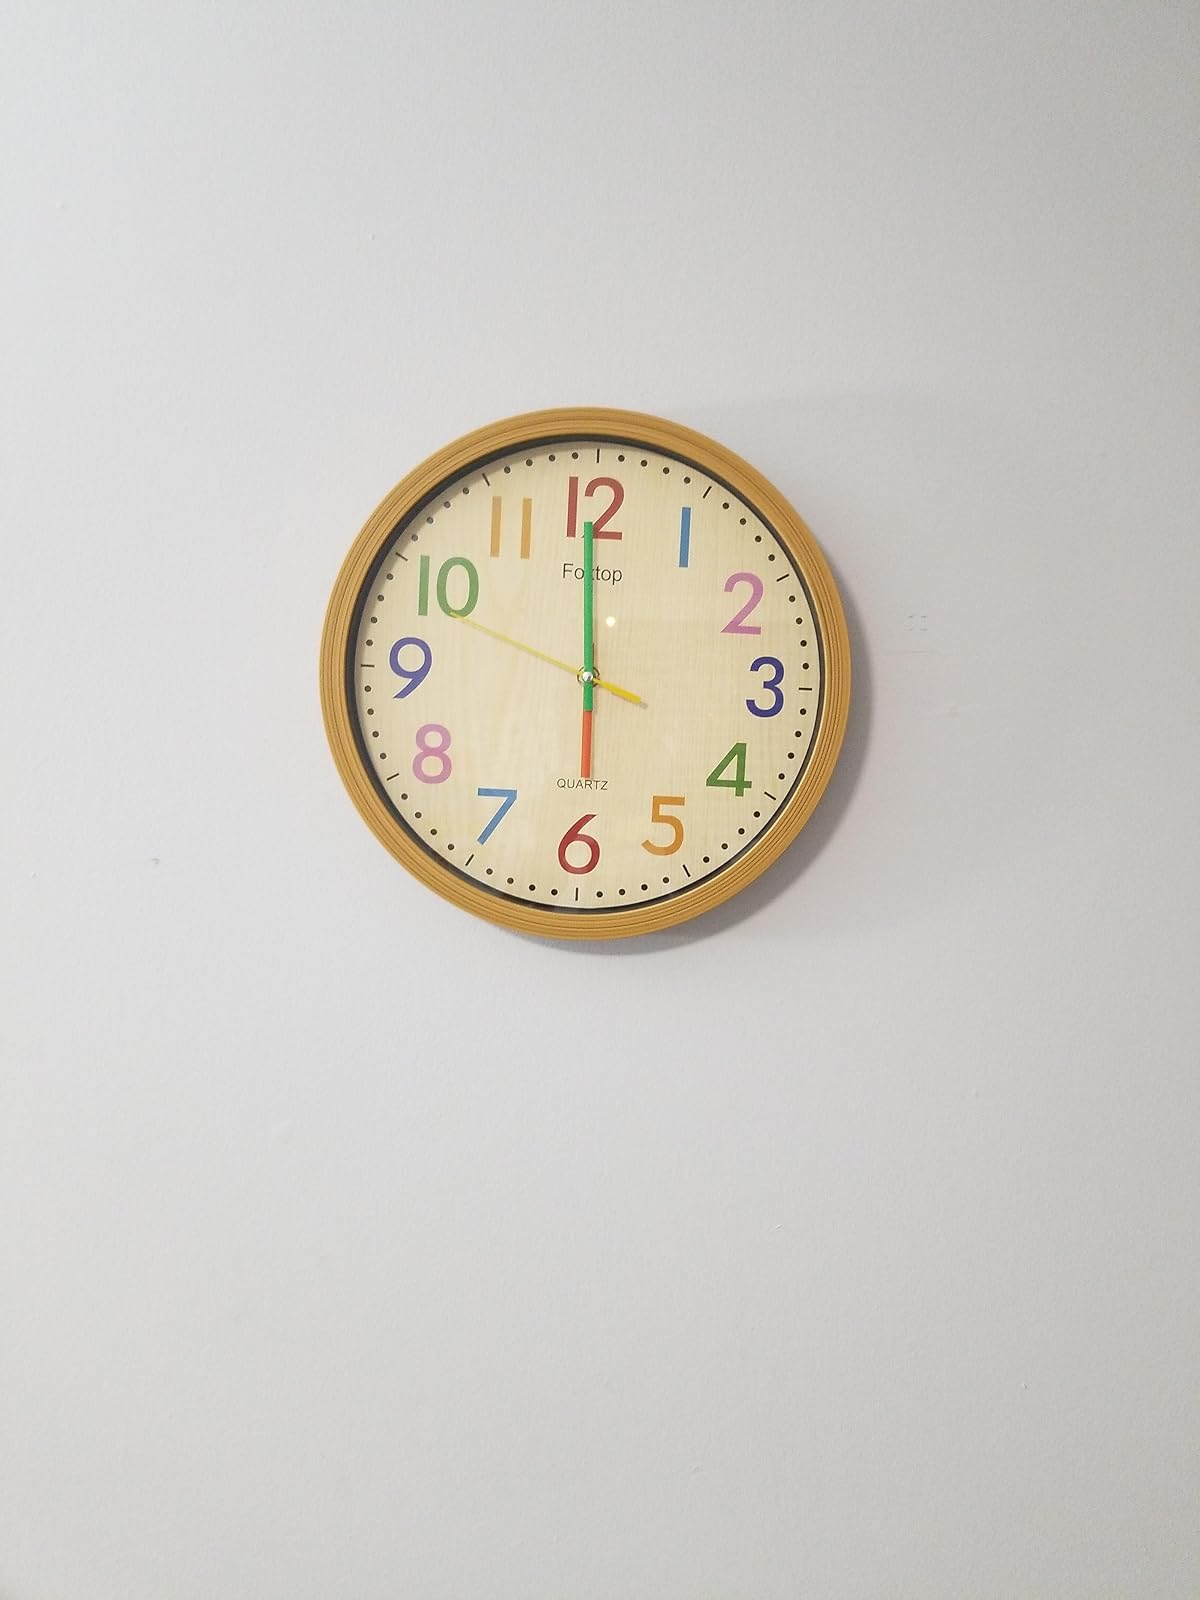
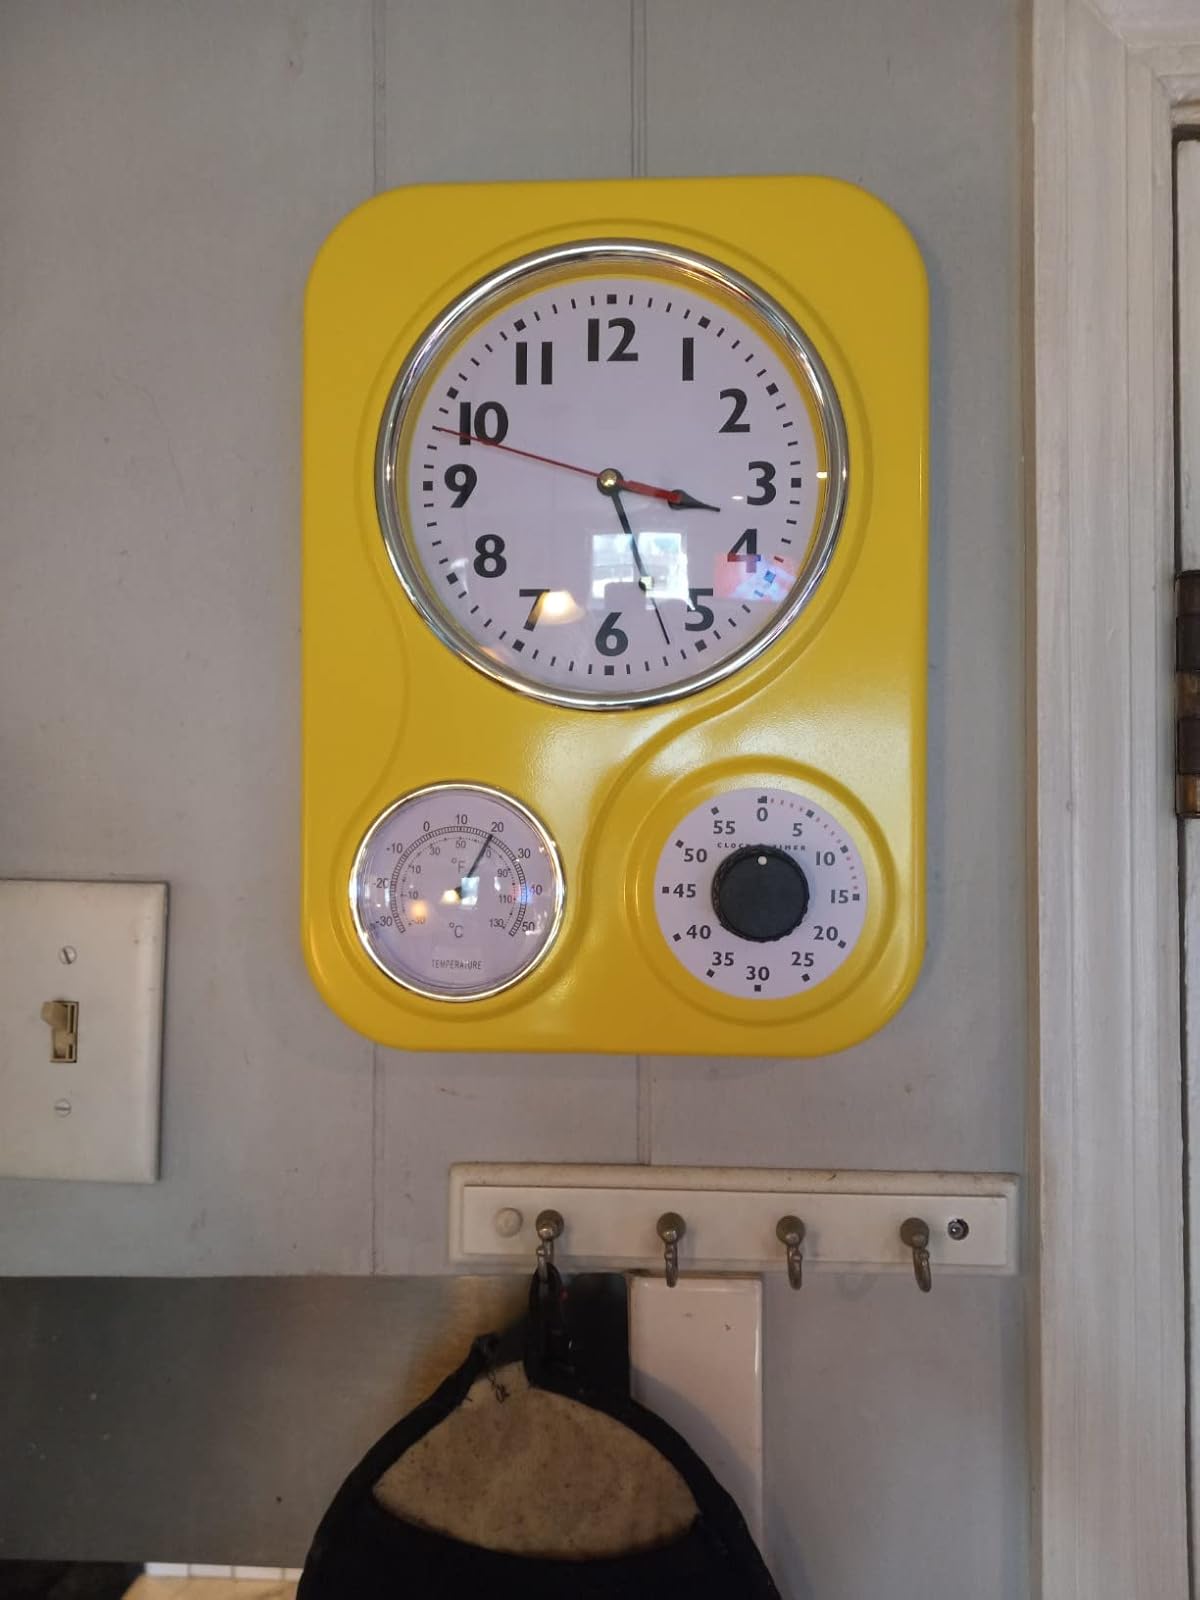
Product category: clock
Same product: no